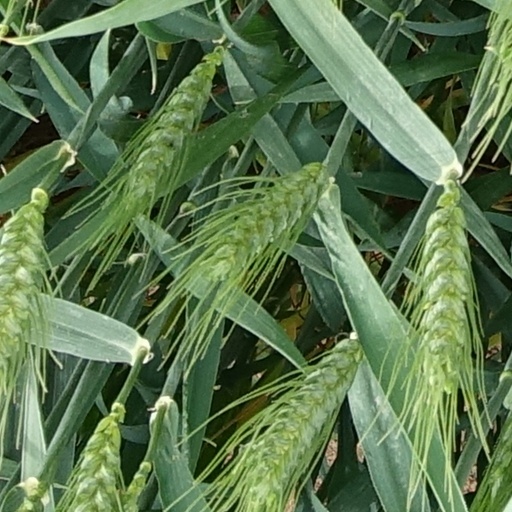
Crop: wheat